James Menzies (New Zealand politician)

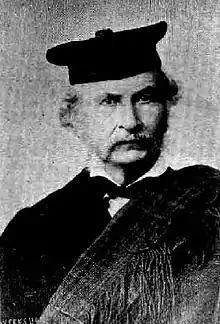

James Alexander Robertson Menzies (21 February 1821 – 18 August 1888) was the first superintendent of the Southland Province in New Zealand from 3 August 1861 to November 1864, during its breakaway from Otago Province (1861 to 1870). He continued serving on the Provincial Council after his superintendency ended.